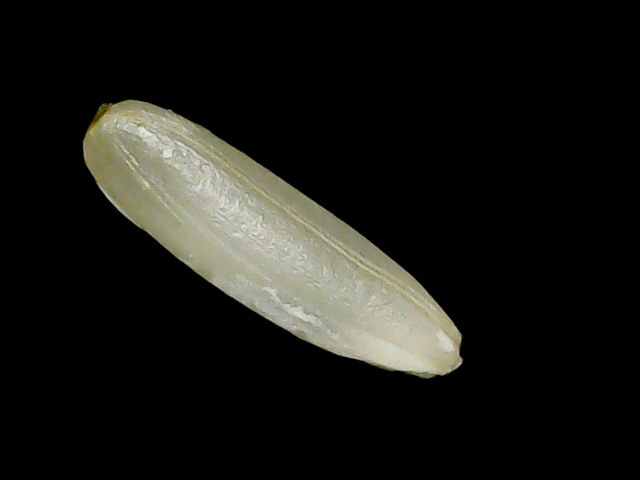
Rice variety: Binadhan21